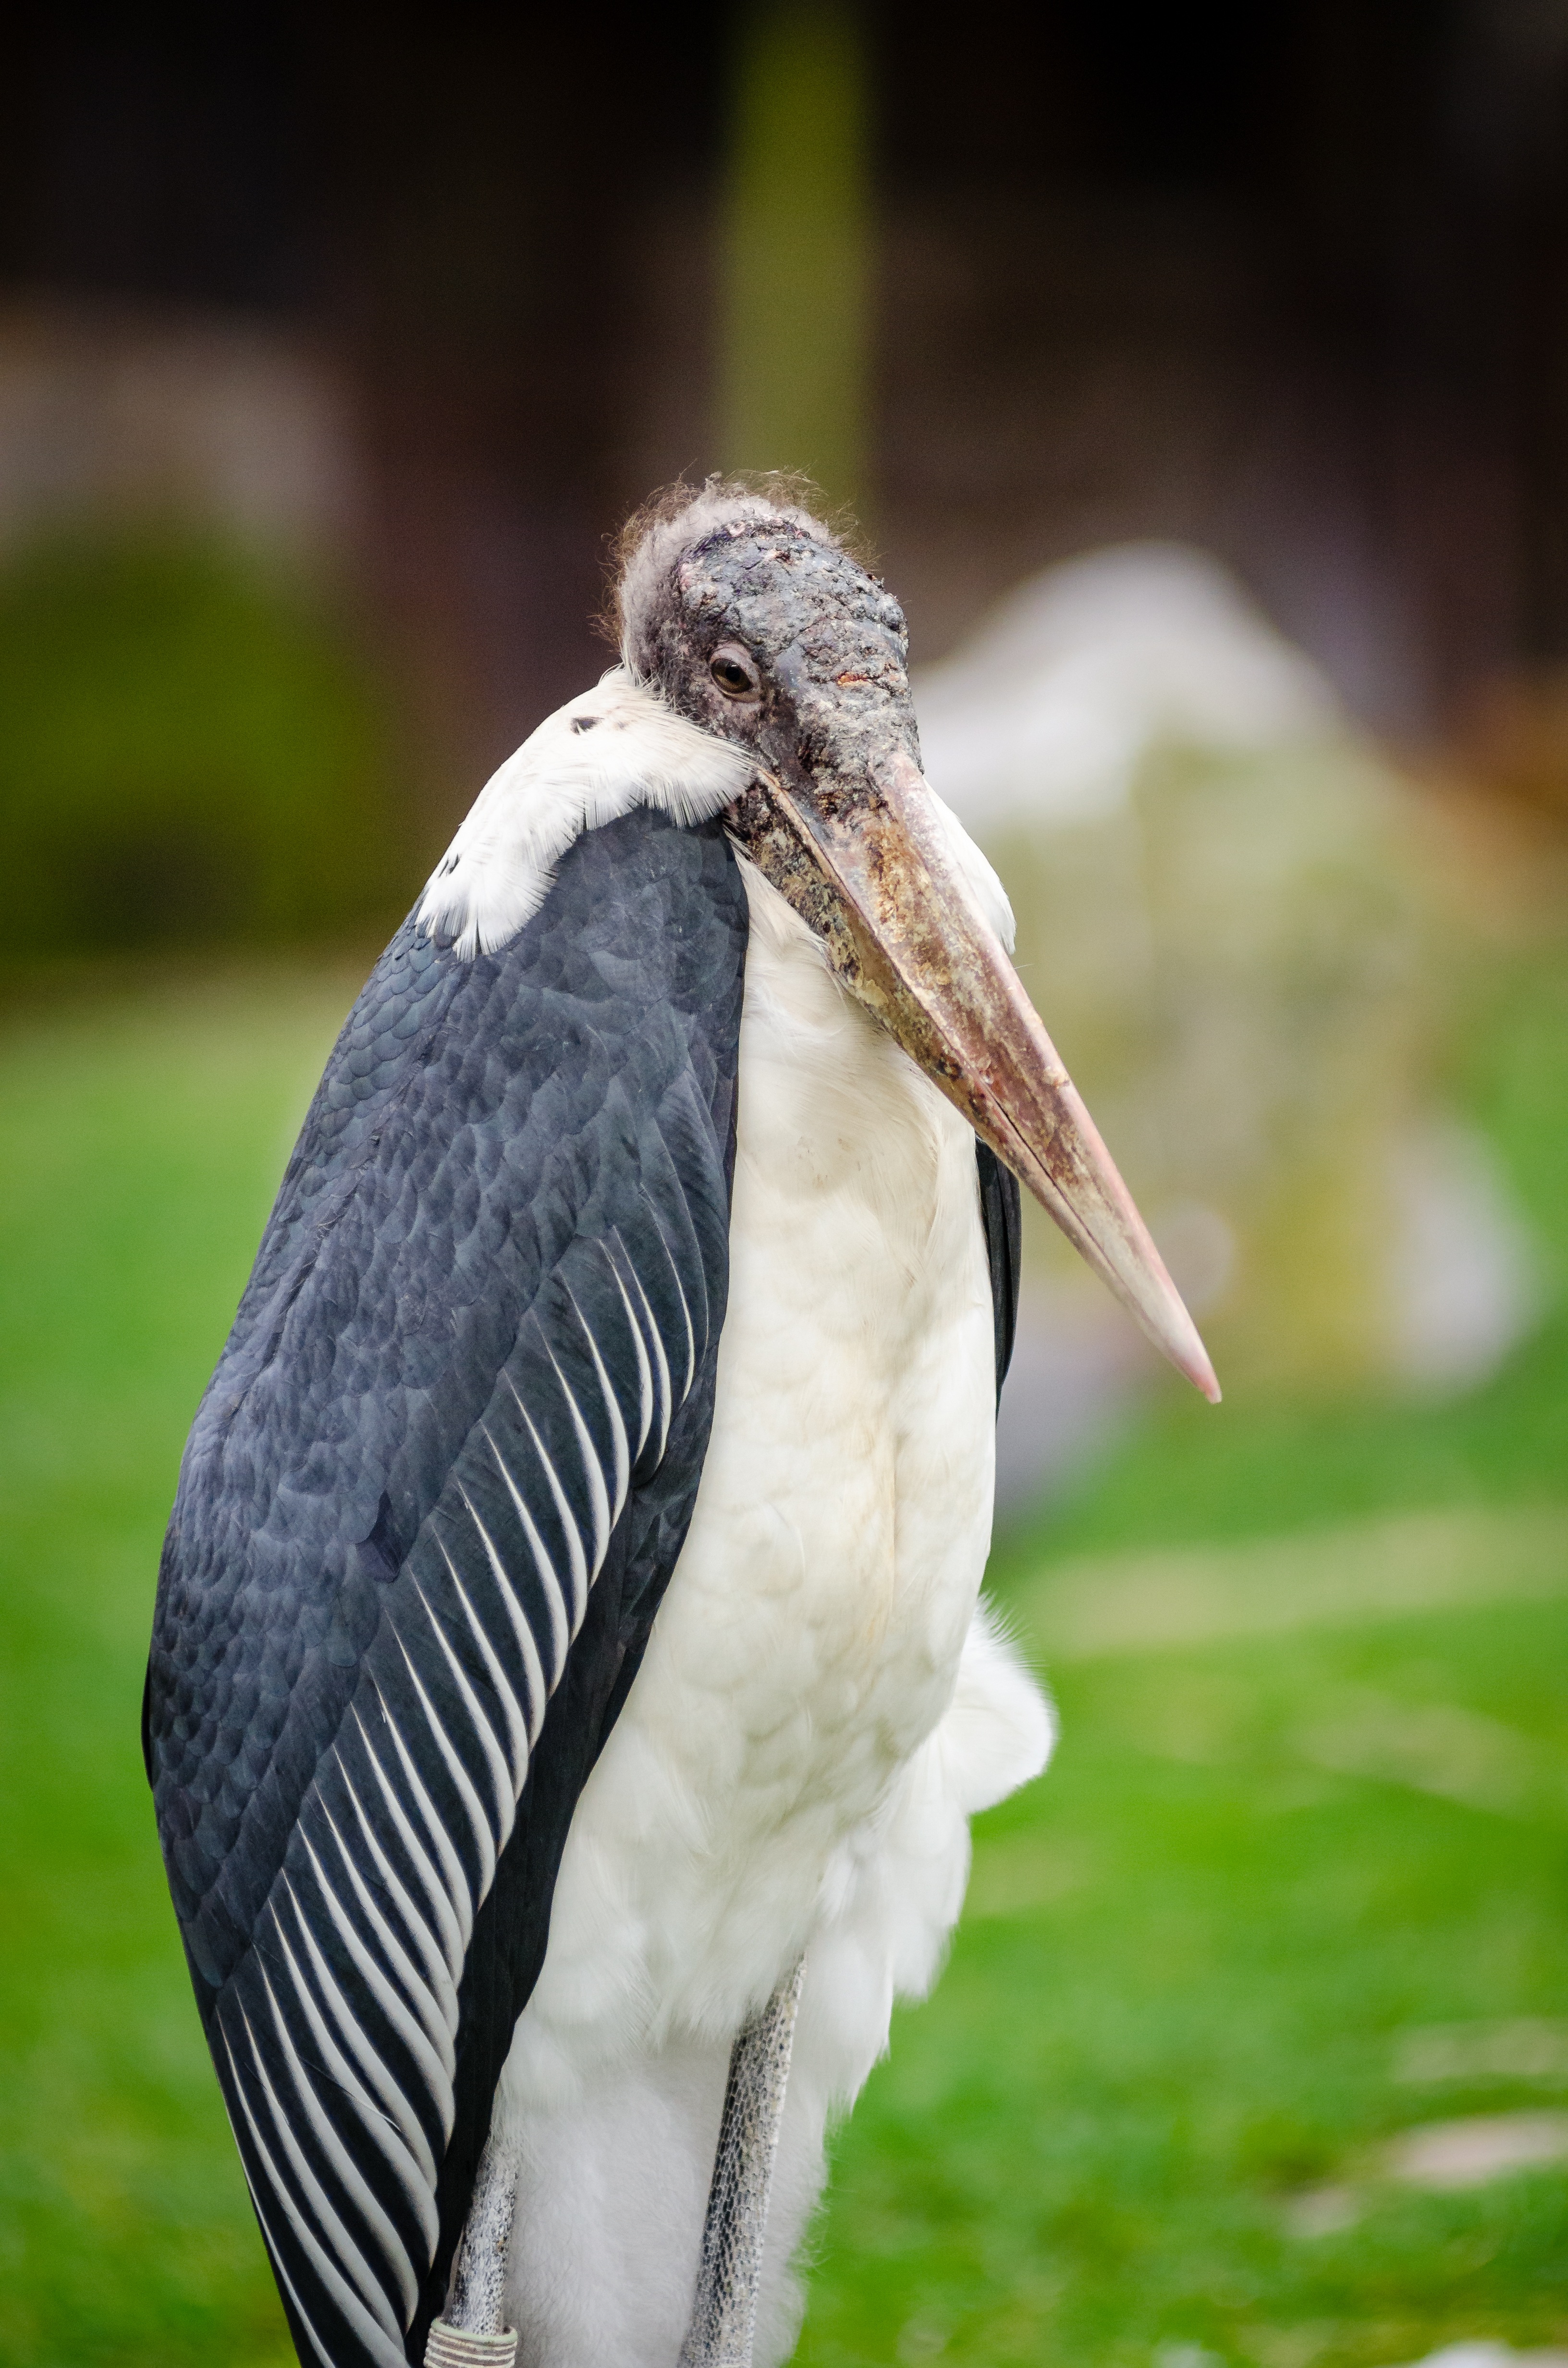
bird, wing, animal, wildlife, wild, beak, feather, avian, fauna, stork, plumage, close up, outdoors, daylight, neck, vertebrate, ciconiiformes, marabou stork